Dynamic revetment

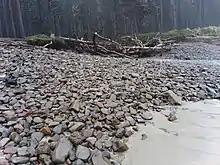
Cape Lookout State Park, Oregon, January 2020

Following storm damage to Cape Lookout State Park in 1999, some form of shore protection was sought. A conventional riprap revetment or seawall was deemed incompatible with this natural park setting, so the decision was made to construct a cobble berm that resembled the appearance and function of a natural cobble beach, backed by an artificial foredune that was reinforced by a core of sand-filled geotextile bags. Oregon Parks and Recreation Department completed construction of the 300-m long project by December 2000.